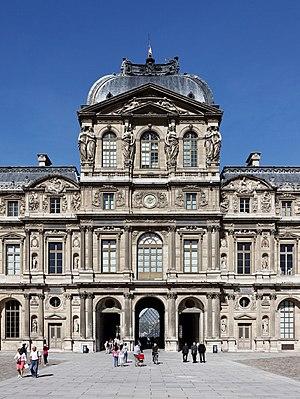
Pavillon de l'Horloge, Palais du Louvre à Paris, France.
Le pavillon de l'Horloge est une œuvre de l'architecte Jacques Lemercier commencée sous le règne de Louis XIII en 1624 et achevée sous le règne de Louis XIV en 1654.